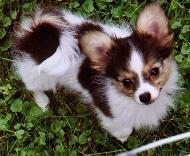
papillon